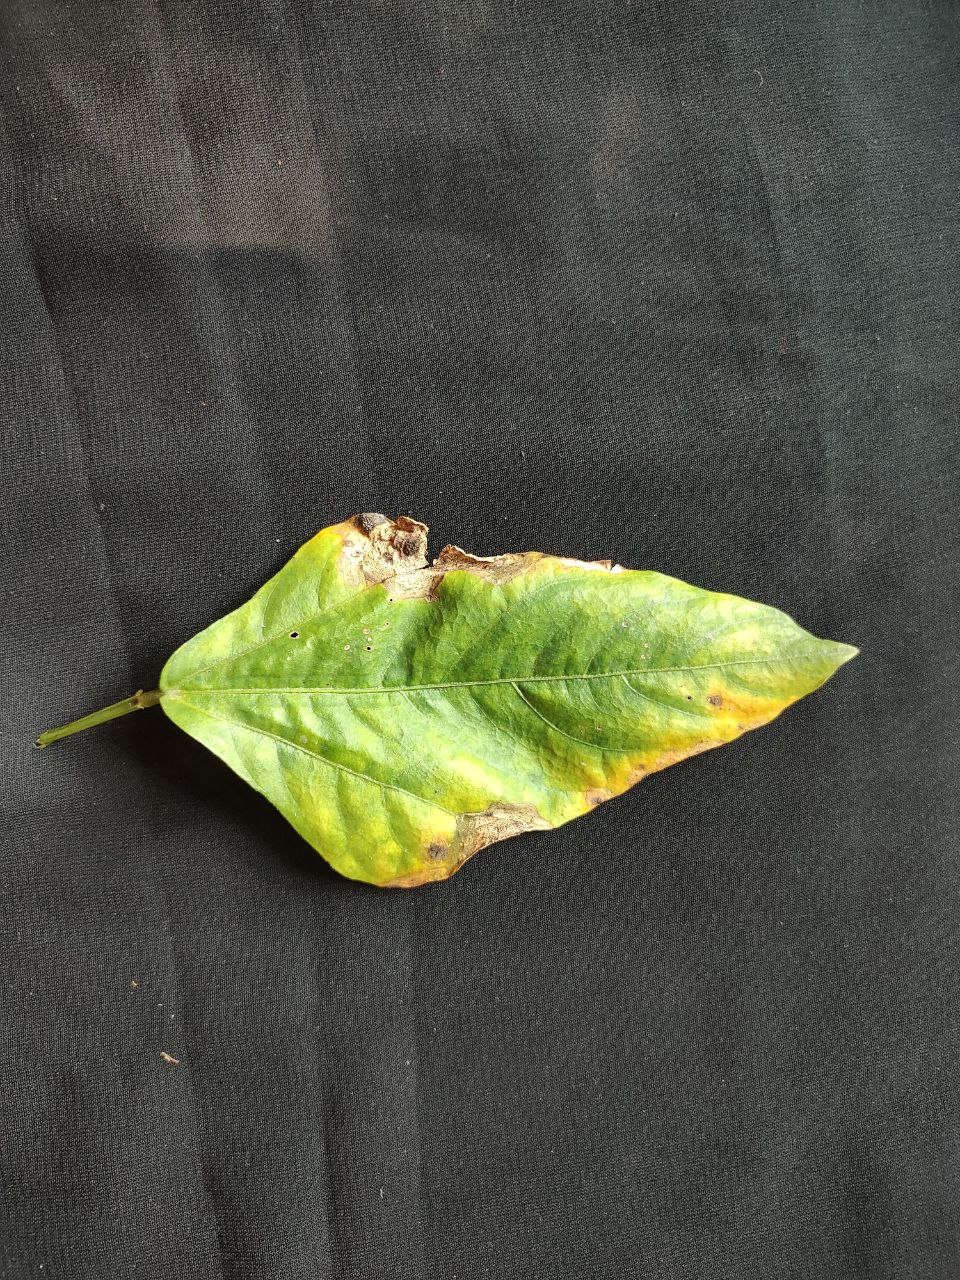
Crop: cowpea
Leaf condition: Bacterial wilt